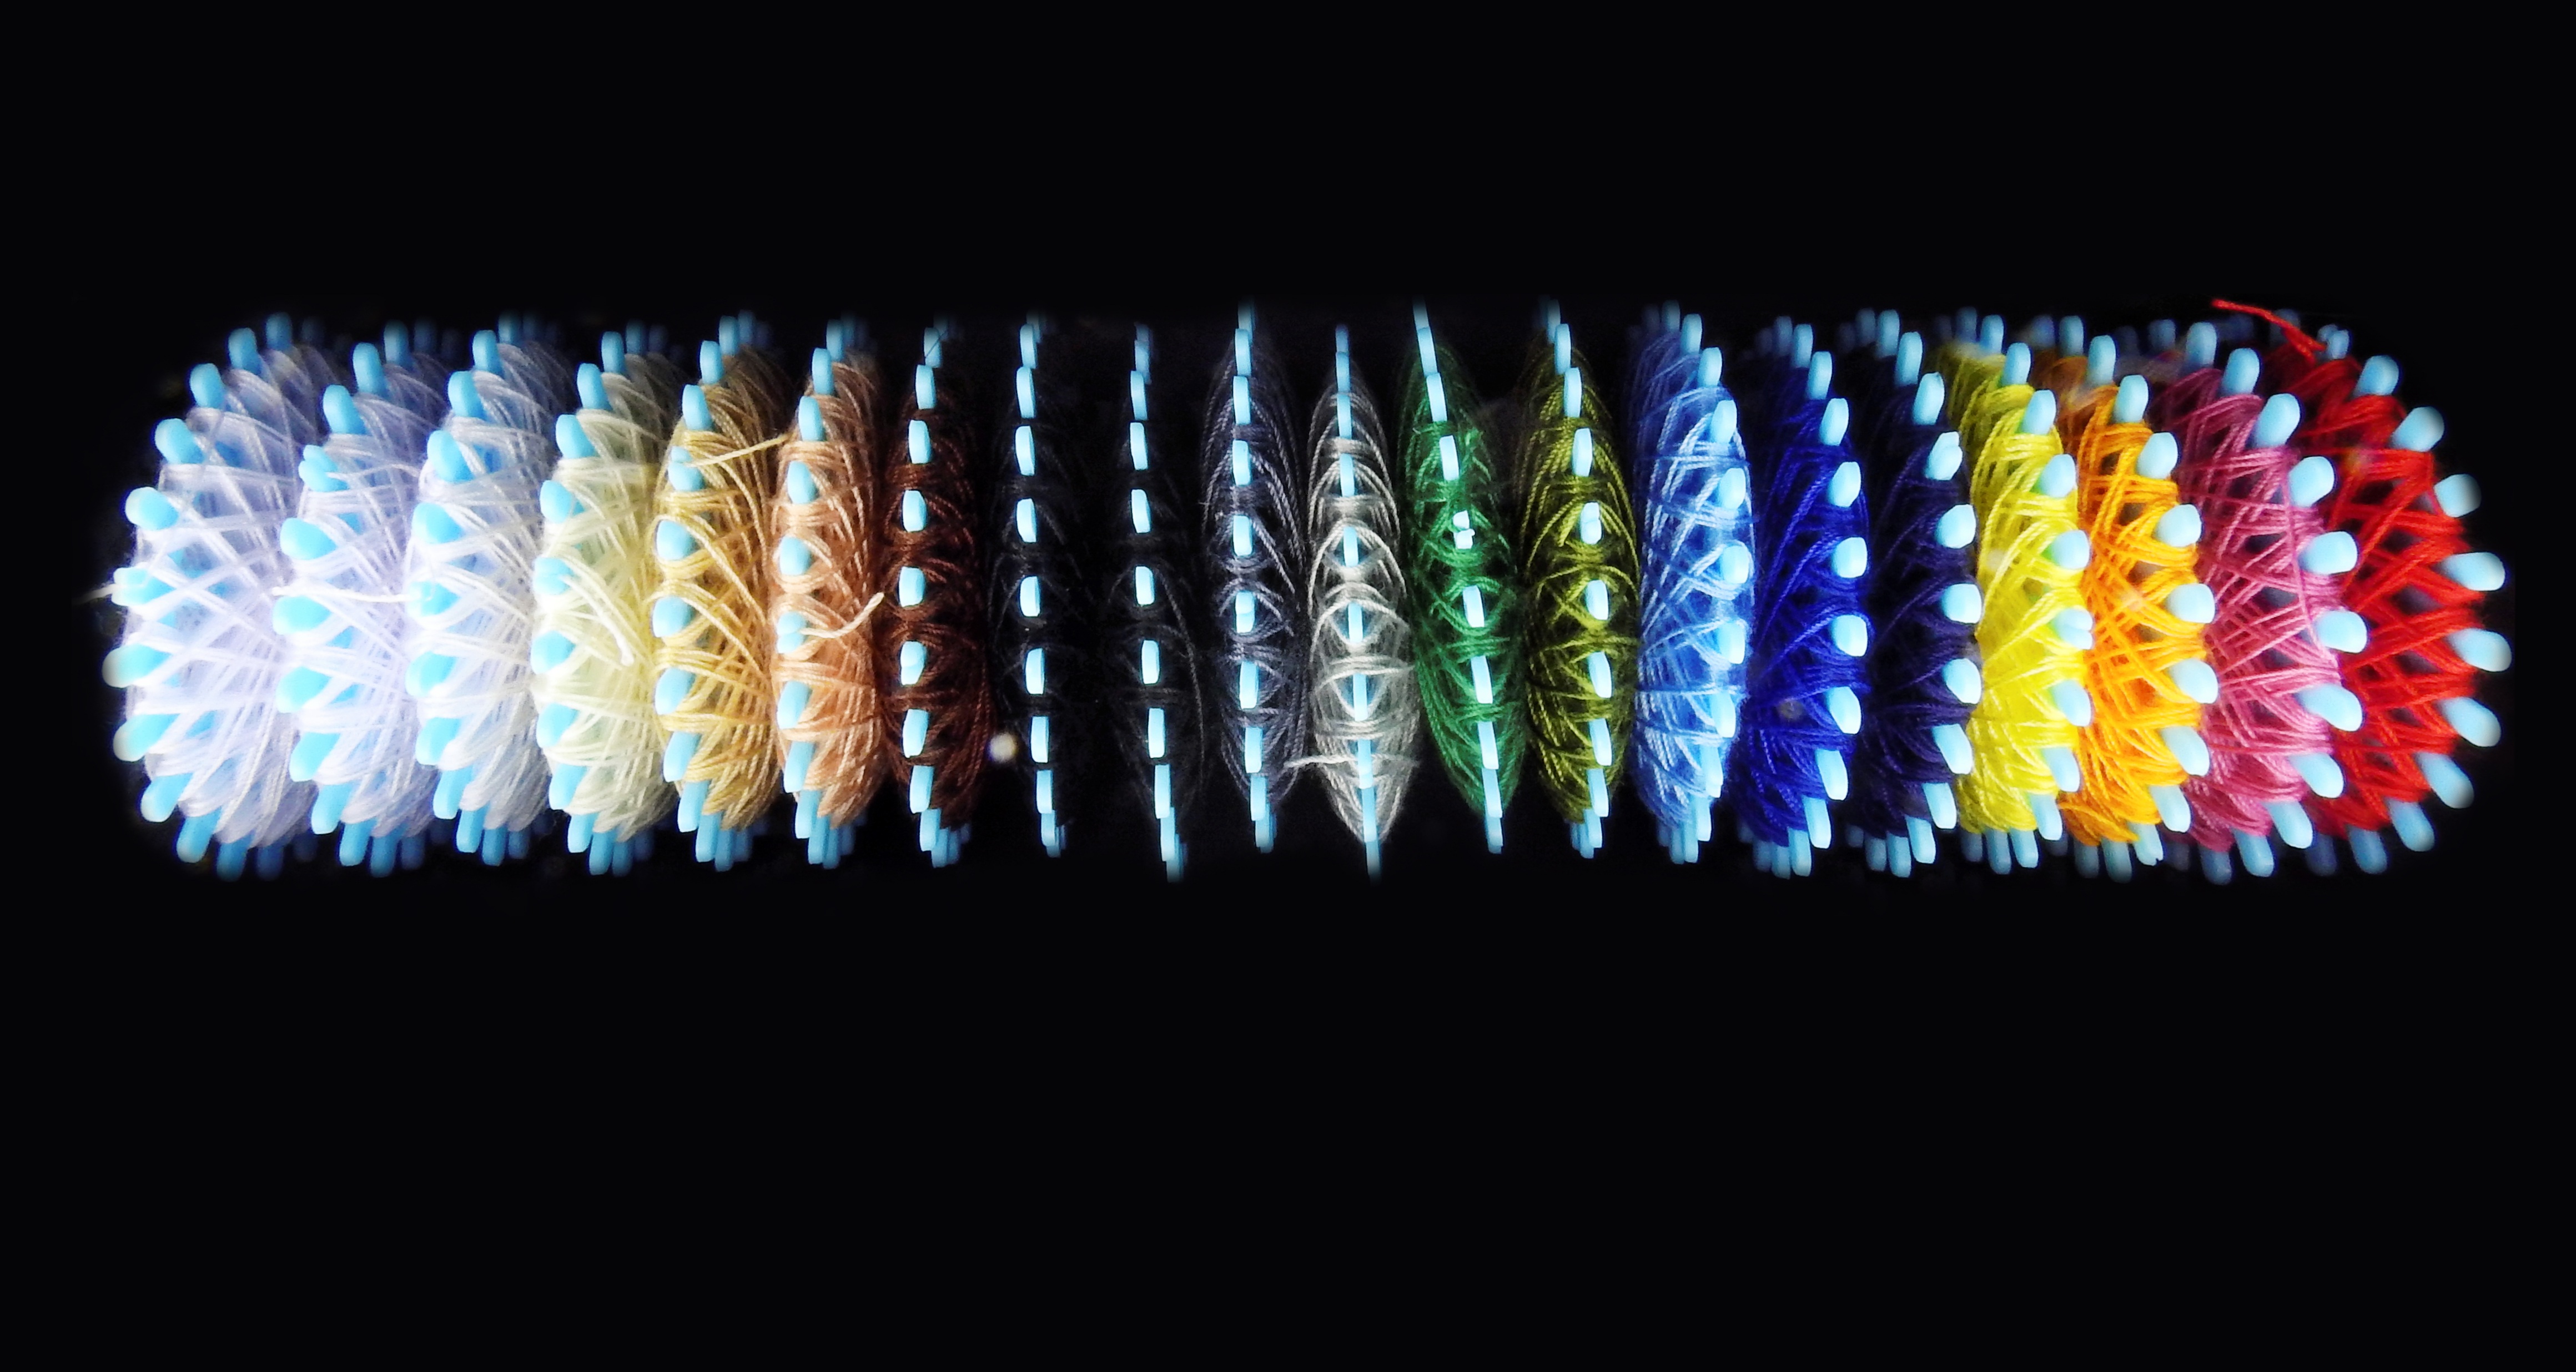
creative, needle, color, fashion, craft, colorful, bead, lighting, yarn, fabric, thread, sew, sewing thread, jewellery, textile, design, schneider, tailoring, hand labor, handarbeiten, n hutensilien, haberdashery, sewing accessories, sewing kits, fashion accessory